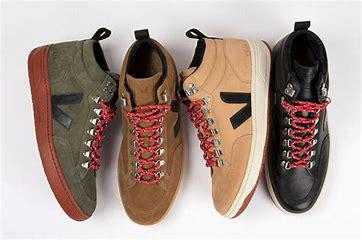
Brand: Veja
Model: 100